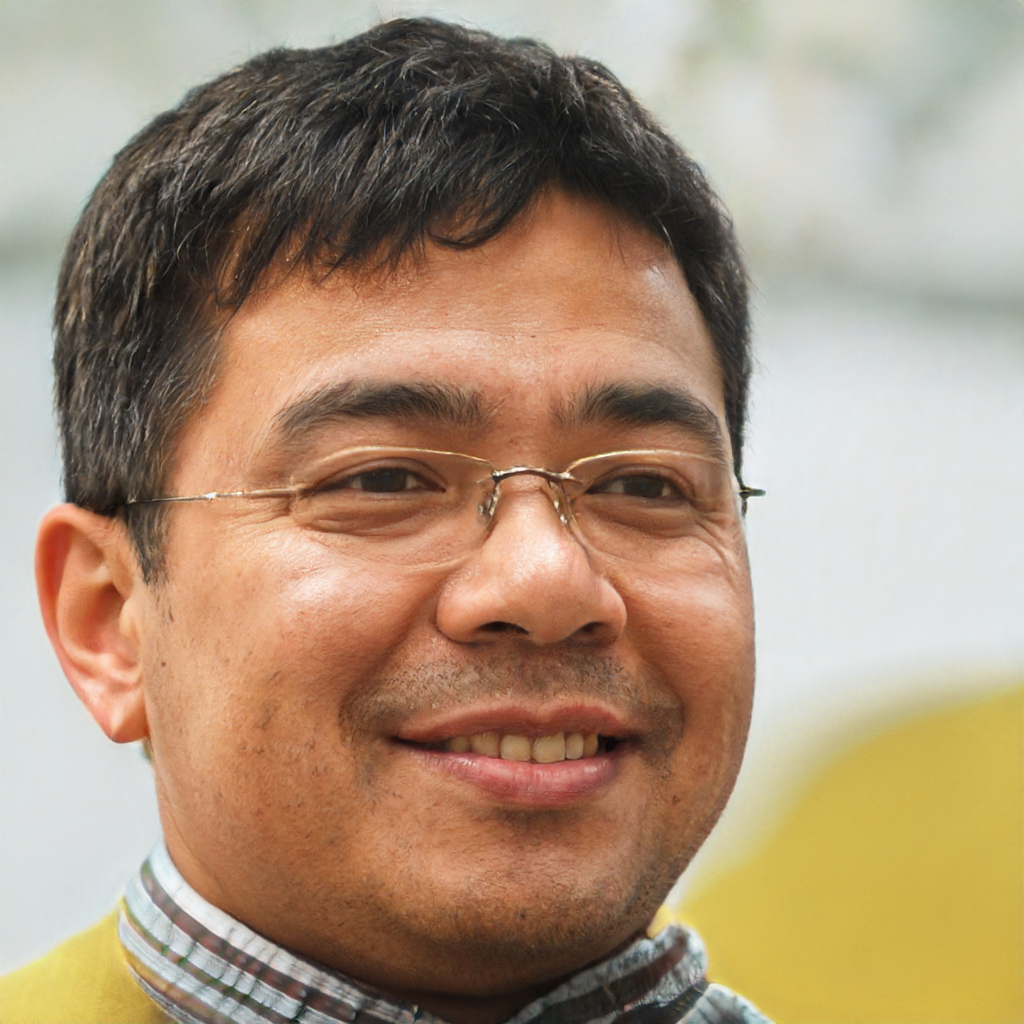
Label: No Watermark